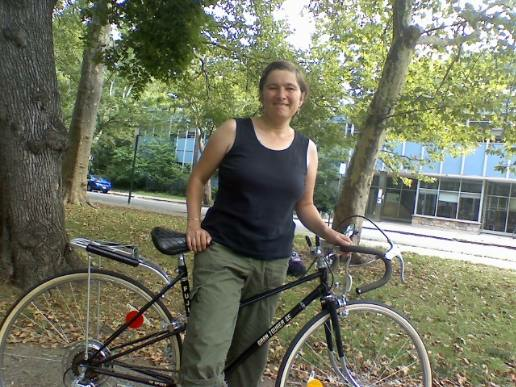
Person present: Yes